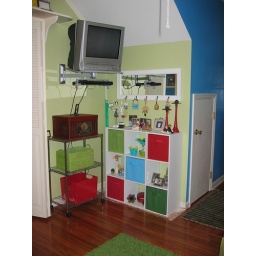
The baskets in the cube shelf holds all my yarns,ribbons and trims. Got the long mirror at yard sale $2.00